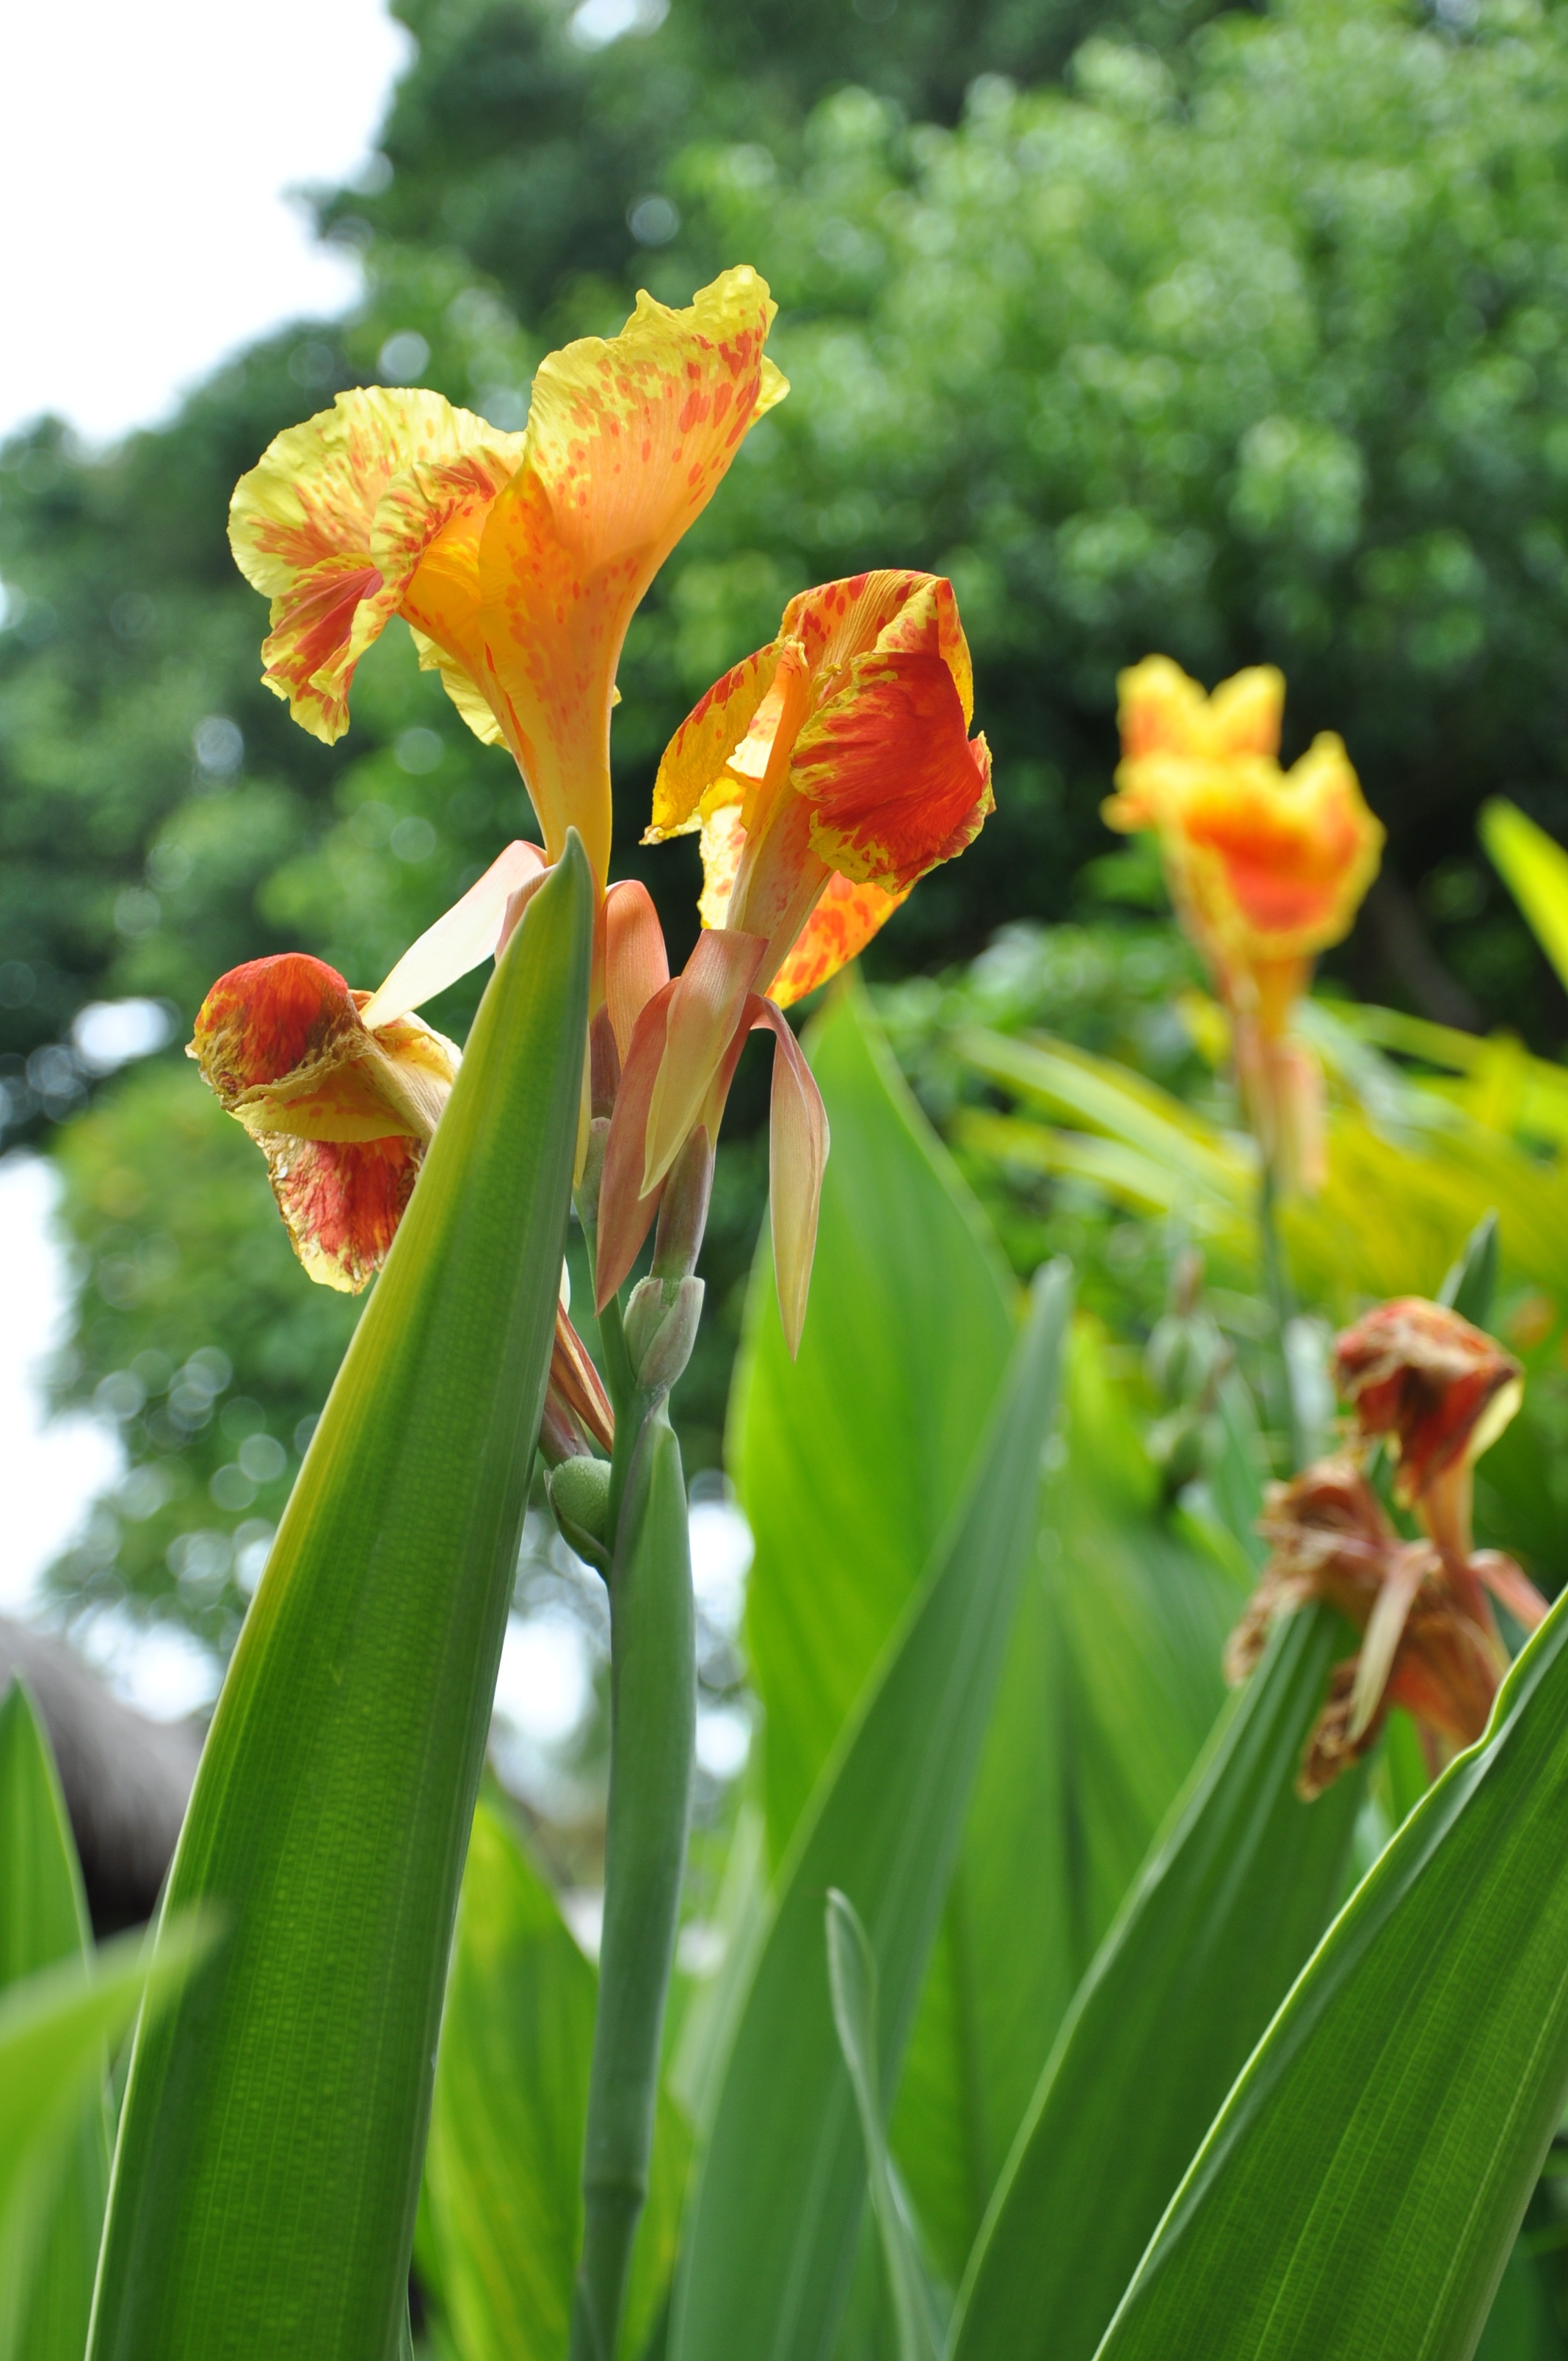
plant, leaf, flower, tropical, botany, flora, flowers, iris, daylily, maldives, flowering plant, canna lily, plant stem, land plant, canna family